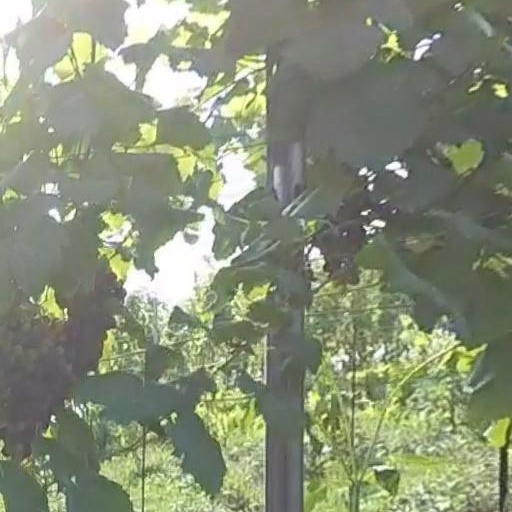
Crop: grape